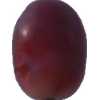
Label: pink_grape